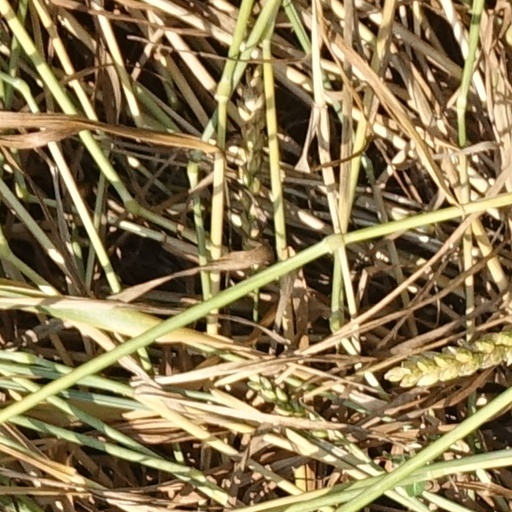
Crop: wheat